John Hunter Nemechek

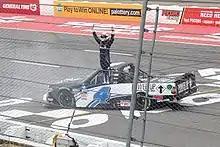
Nemechek celebrating after winning at Pocono.

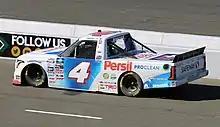
Nemechek's No. 4 truck at Sonoma Raceway in 2022

In November 2020, after parting ways with Front Row Motorsports in the Cup Series, Nemechek signed with Kyle Busch Motorsports for the 2021 Truck Series season. During the 2021 season, he scored wins at Las Vegas, Richmond, Charlotte, Texas, and Pocono. Aside from clinching the regular season championship, Nemechek finished the season with a career-best third in the points standings.